Chad Hanna

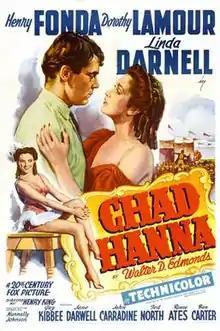
Film poster

Chad Hanna is a 1940 American drama romance film directed by Henry King, and was adapted from a bestseller of sorts that was published that same year. The novel was written by Walter Dumaux Edmonds (after it had first been published in serial form in the "Saturday Evening Post" under the title "Red Wheels Rolling"). It stars Henry Fonda, Linda Darnell and Dorothy Lamour.